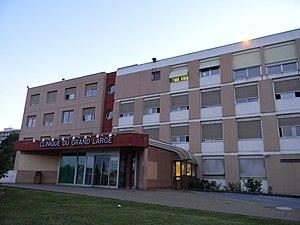
La clinique du Grand-Large à Décines.
Décines-Charpieu est une commune française située dans la métropole de Lyon, en région Auvergne-Rhône-Alpes. Ses habitants sont appelés les Décinois et Décinoises.